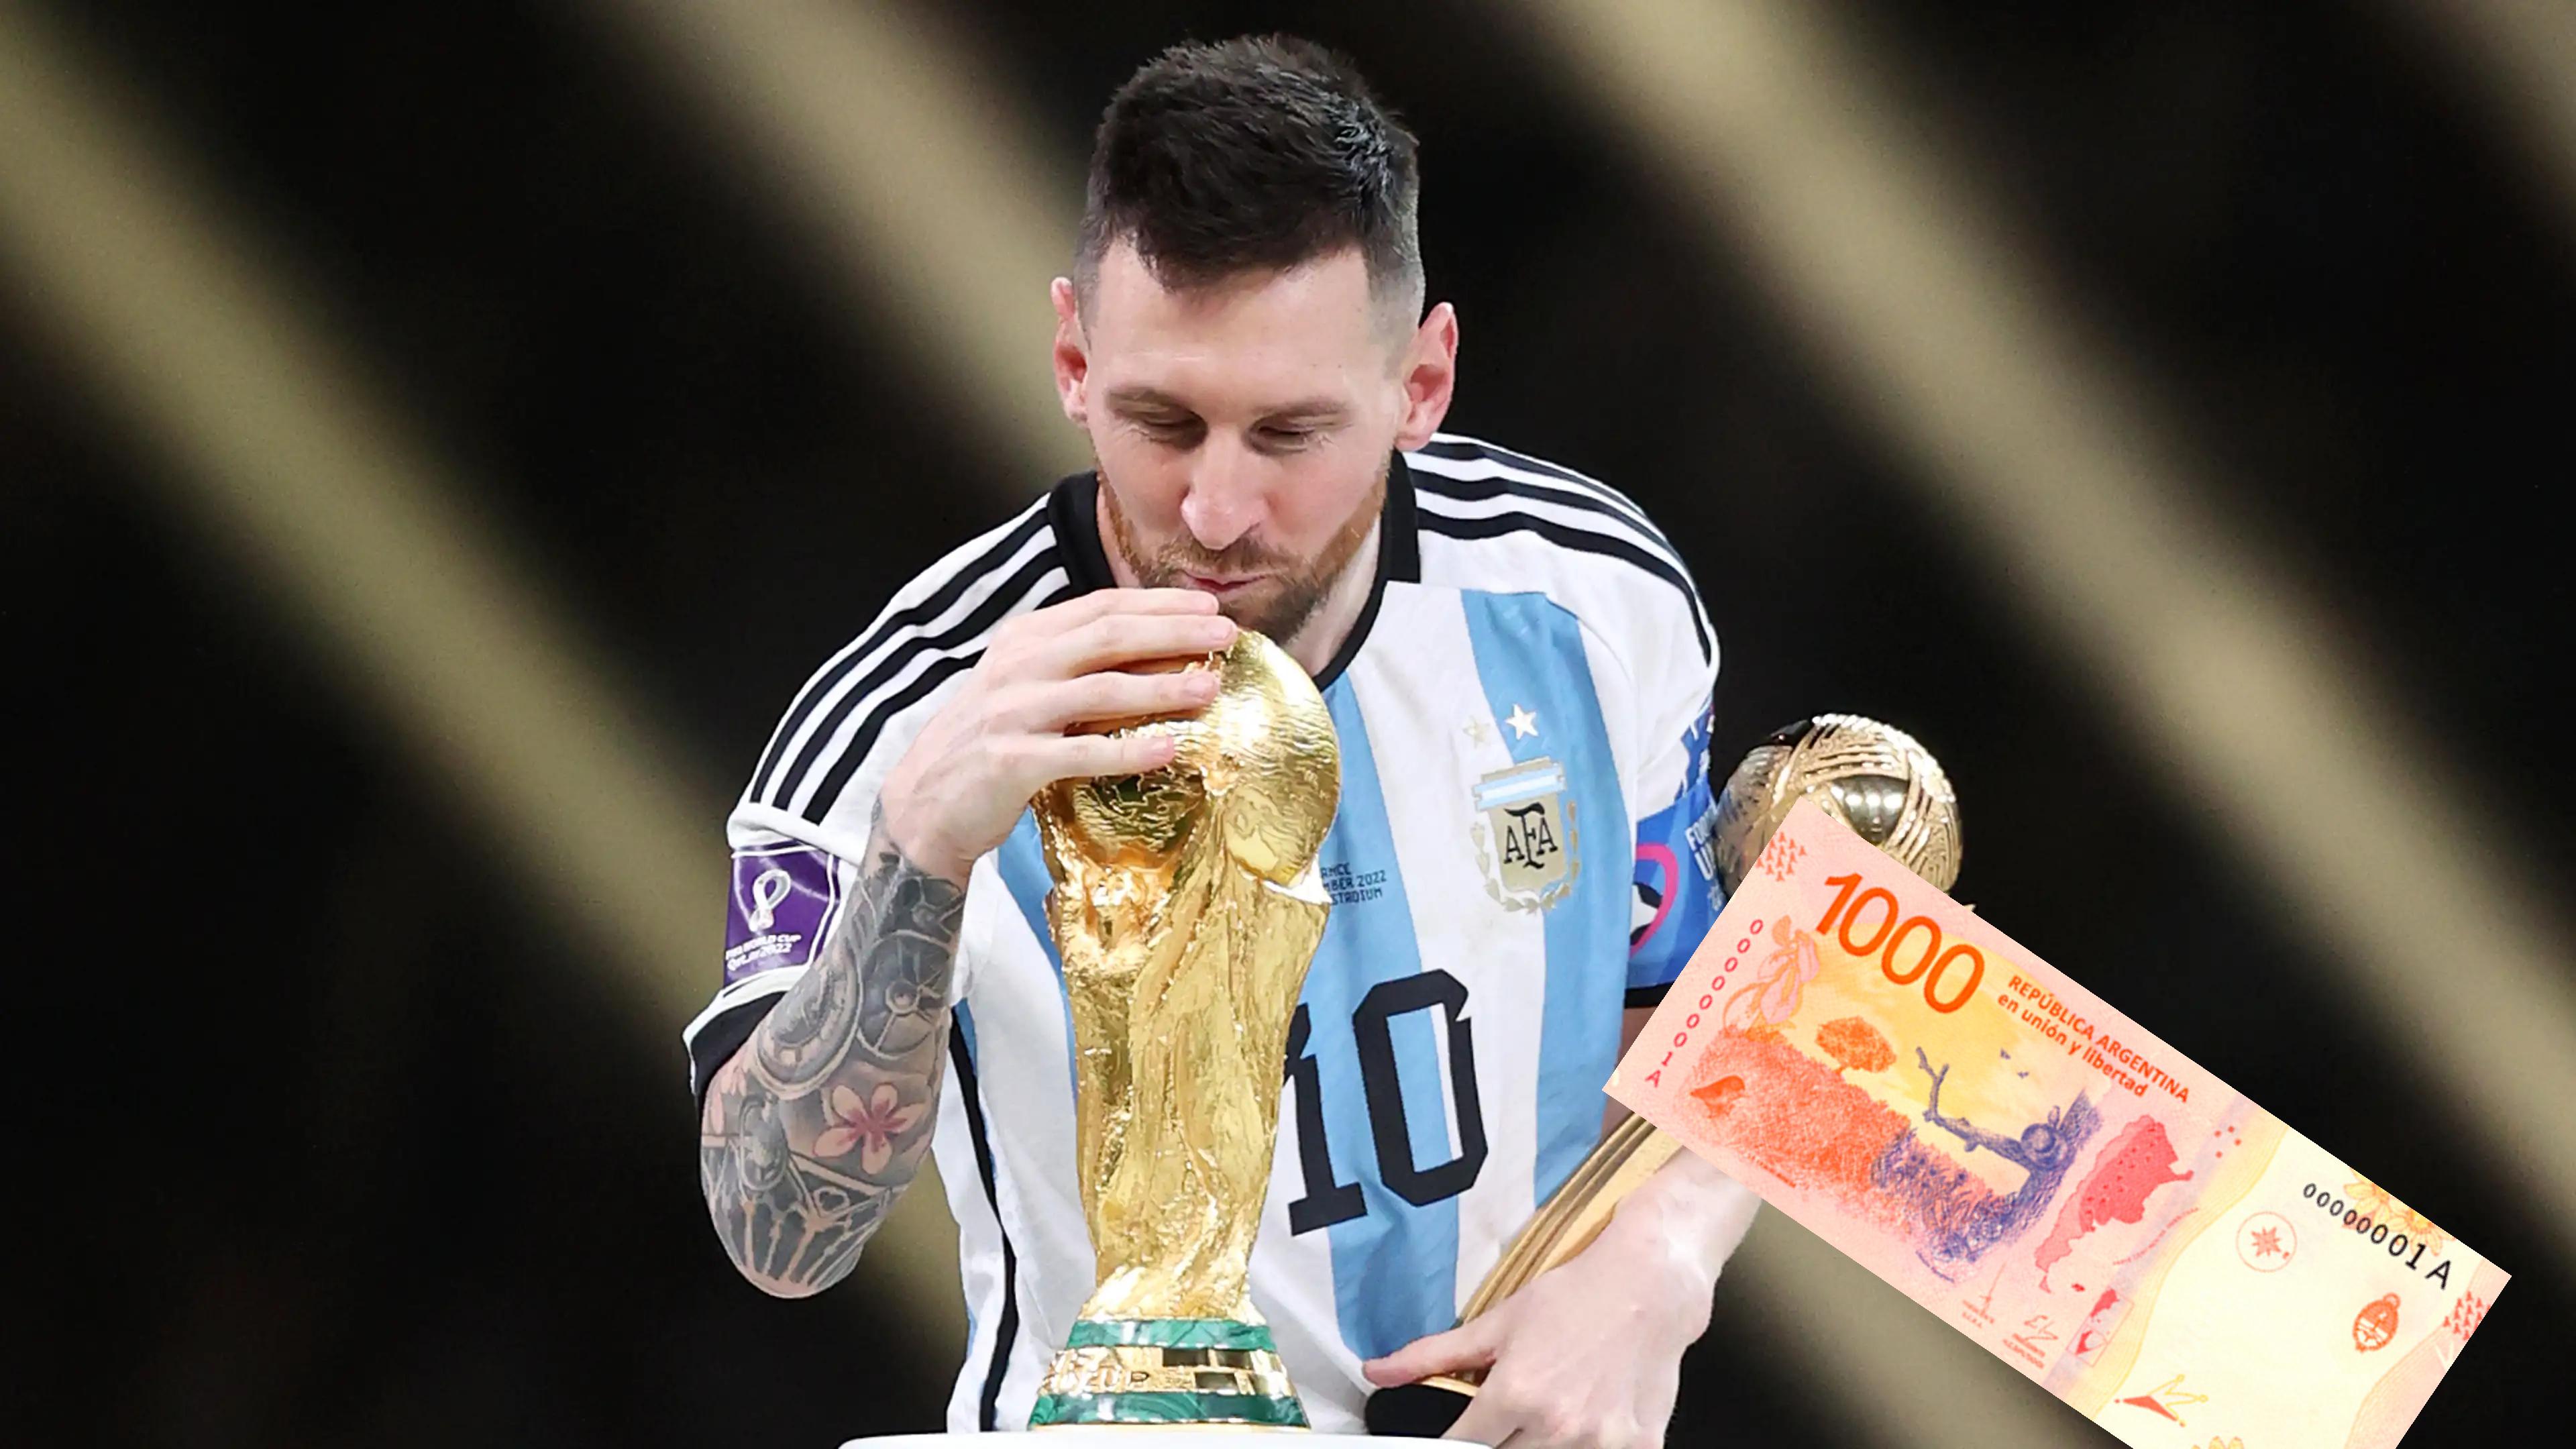
Denominación: 1000